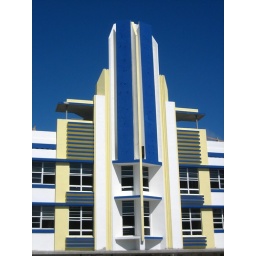
art deco house in miam beach